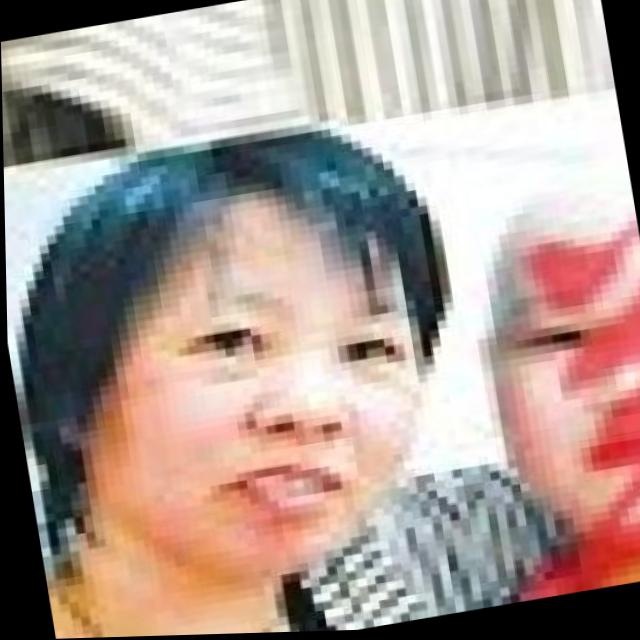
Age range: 21-44